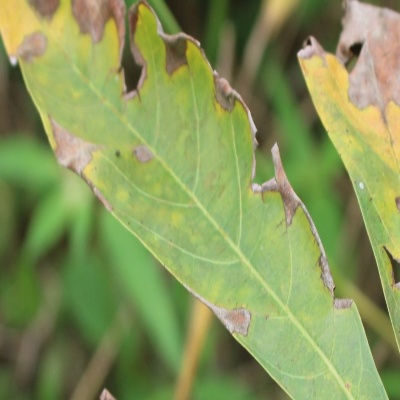
Crop: Cassava
Condition: bacterial blight